Burnley F.C. in European football

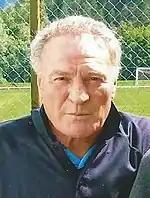
A coloured image of a man posing for a photograph

The maximum wage in the Football League was abolished in 1961, which meant that clubs from small towns like Burnley could no longer compete financially with sides from bigger towns and cities, and damaged Burnley's fortunes. The side ventured back into international football competition, however, with qualification for the 1966–67 Inter-Cities Fairs Cup due to a third-place finish in the 1965–66 First Division. The Inter-Cities Fairs Cup was another European competition which started in 1955. It was organised by the Fairs Cup committee, which was backed by several FIFA executive committee members; as the Inter-Cities Fairs Cup was not under the auspices of UEFA, it does not consider teams' records in the Fairs Cup to be part of their European record. FIFA does view the competition as a major honour.